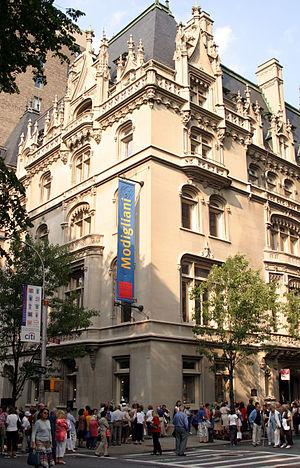
Le Musée juif à New York a été créé en 1904, lorsque le Jewish Theological Seminary of America a reçu un don de vingt-six objets d'art de cérémonie du juge Mayer Sulzberger. En 1944, Frieda Schiff Warburg, veuve du philanthrope Felix Warburg, a fait don de l'hôtel particulier familial, situé sur la 5ᵉ Avenue et la 92ᵉ Rue à New York, pour en faire un musée ouvert au public en mai 1947.